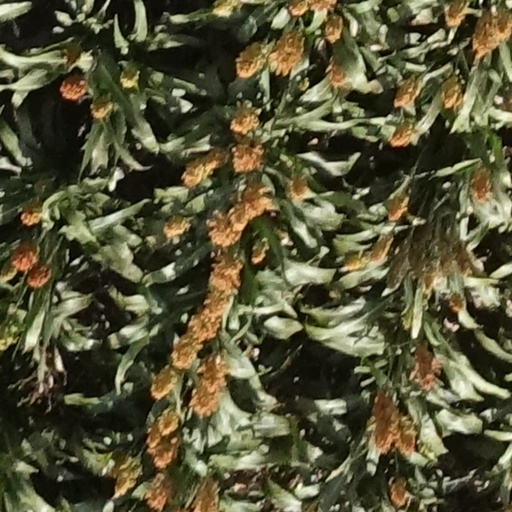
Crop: sorghum